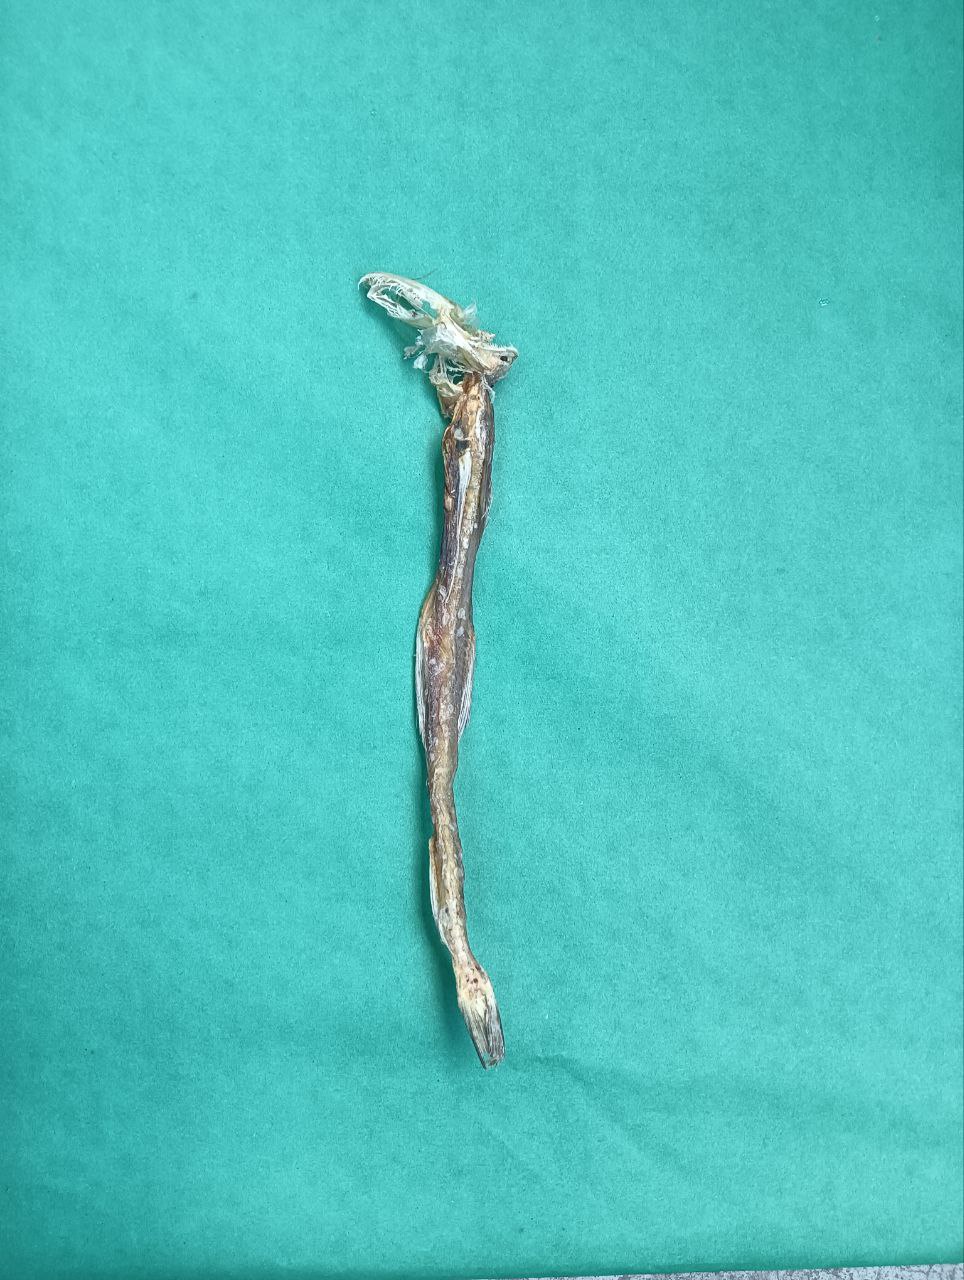
Species: Loitta